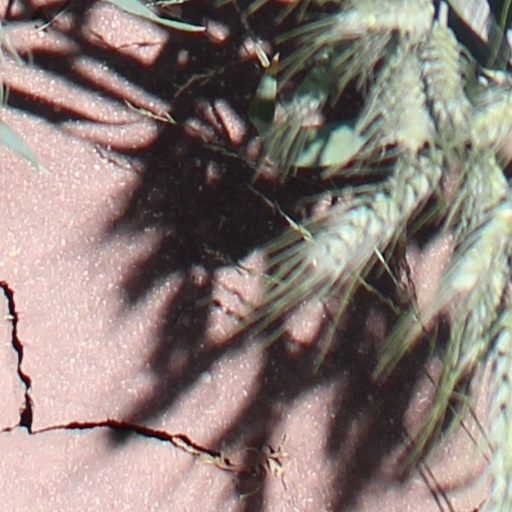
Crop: wheat